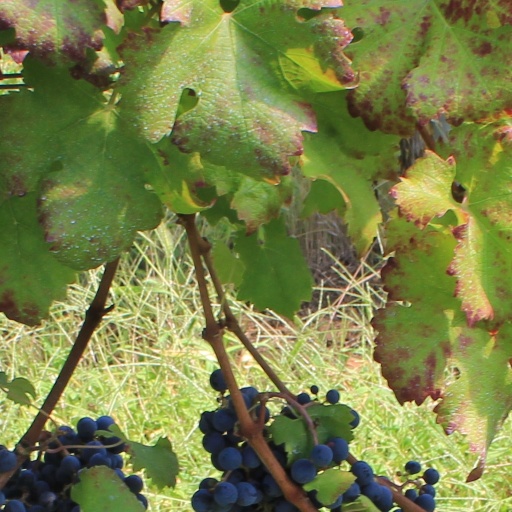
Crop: grape